CIBER Field at the University of Denver Soccer Stadium

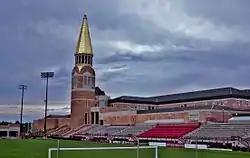
View of the stadium in 2016

The University of Denver Soccer Stadium (formerly, "CIBER Field"), is a soccer-specific stadium located in Denver, Colorado. It is home to the Denver Pioneers men's and women's soccer teams of the University of Denver. Other teams that use/have used the stadium for their home games are Colorado Rapids 2 of the MLS Next Pro and PRO Rugby team, Denver Stampede.